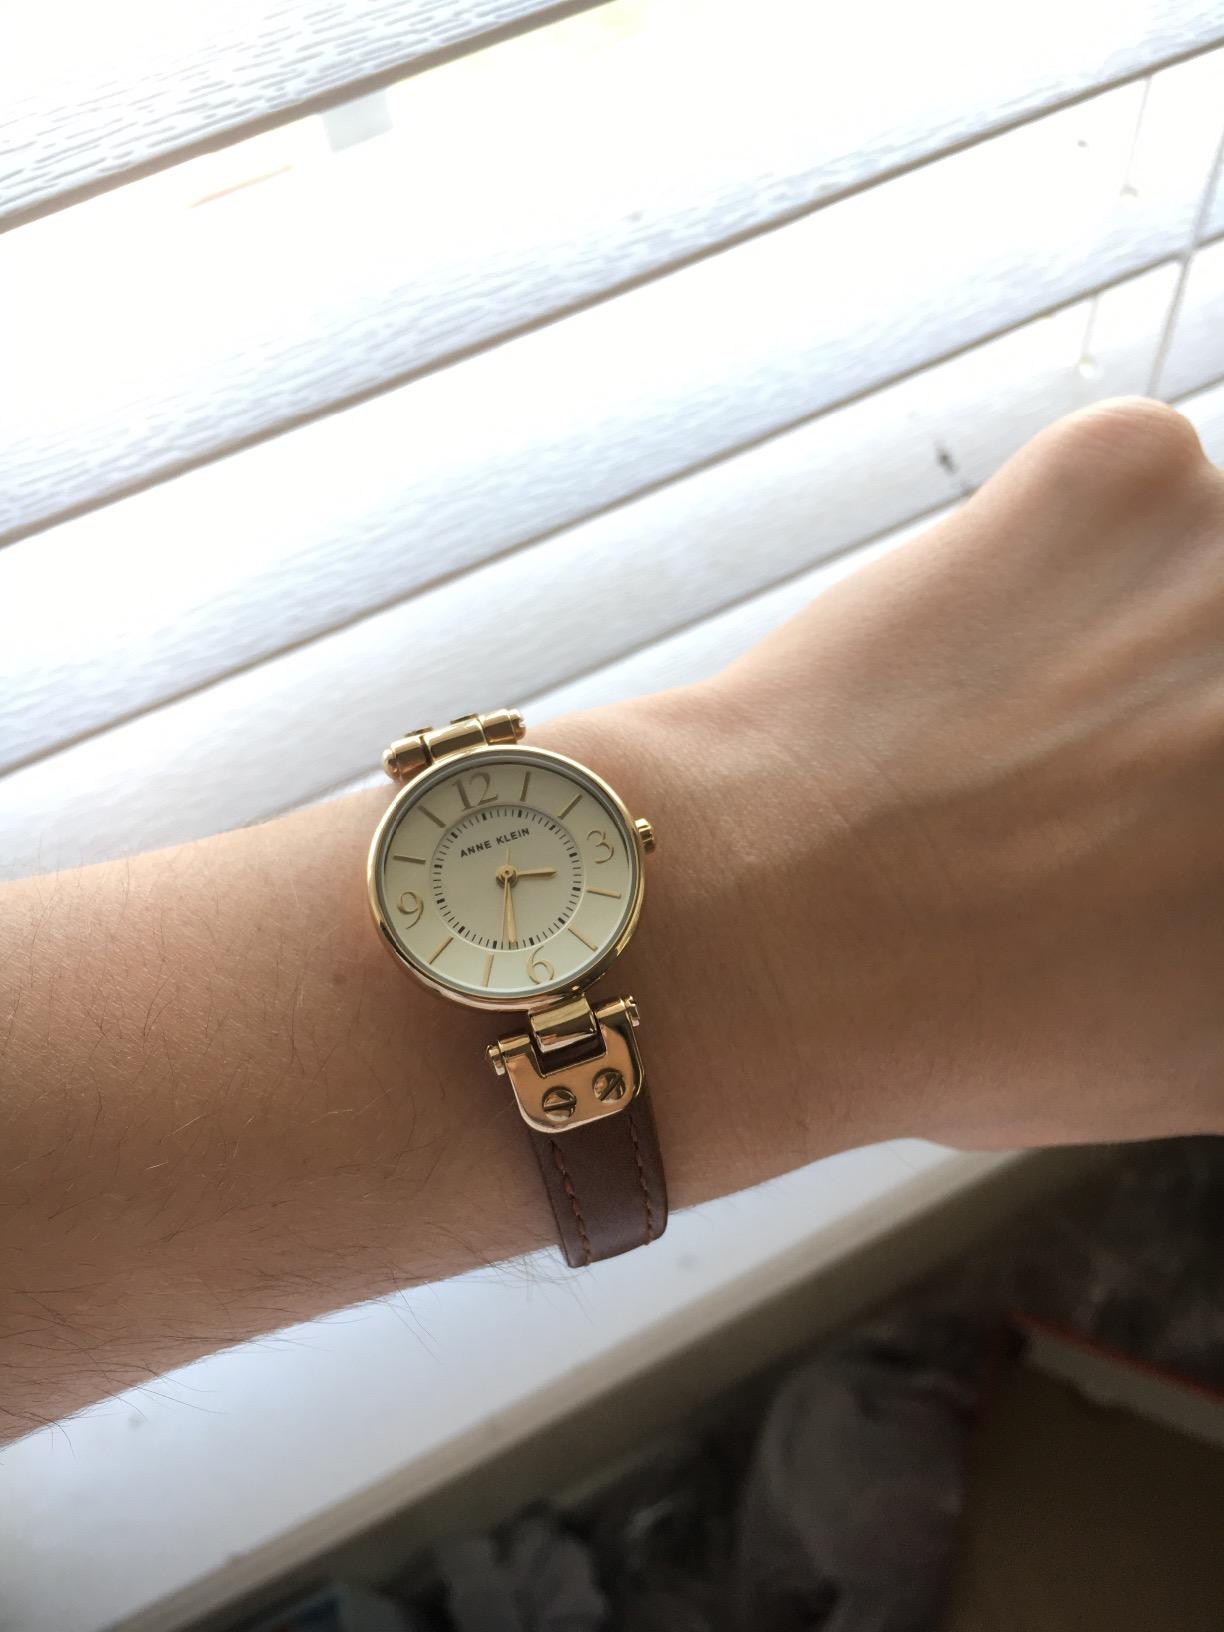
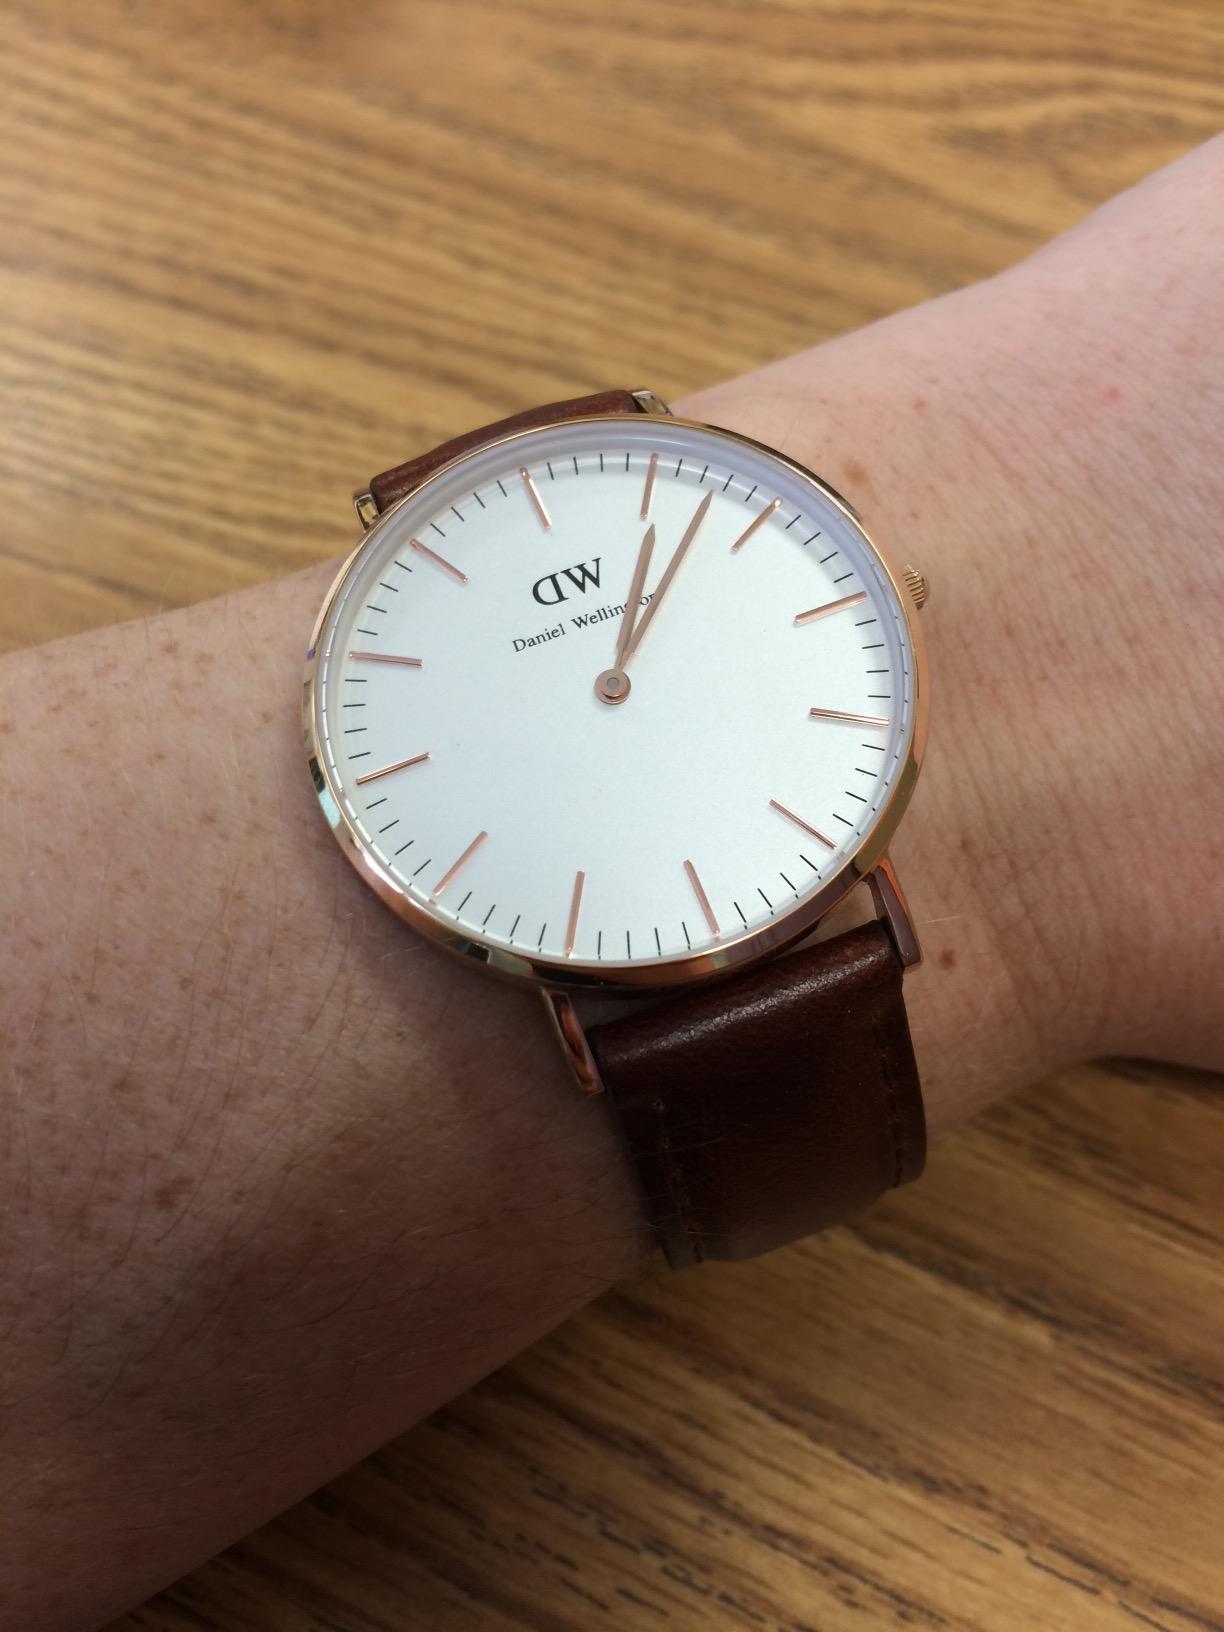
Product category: accessories_watch
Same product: no